John Micco

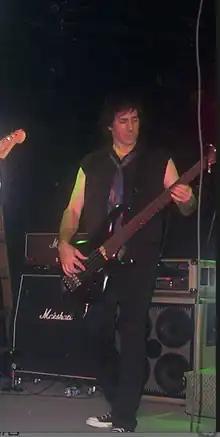
John Micco in 2012

John Micco, aka Micco, is an American bass player, back-up vocalist, and songwriter based in New York City.